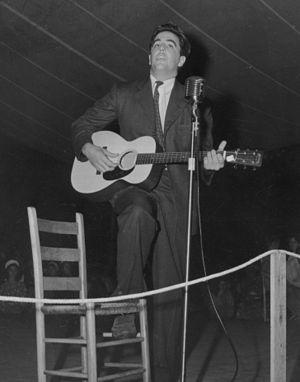
Alan Lomax, né le 31 janvier 1915 et mort le 19 juillet 2002, est un ethnomusicologue, folkloriste, musicologue et collecteur de musiques américain, connu pour avoir collecté la musique des États-Unis et des Caraïbes, et des nations européennes qui ont influencé cette musique. Il eut aussi une carrière d'interprète et de producteur, notamment pour Leadbelly et Woody Guthrie.